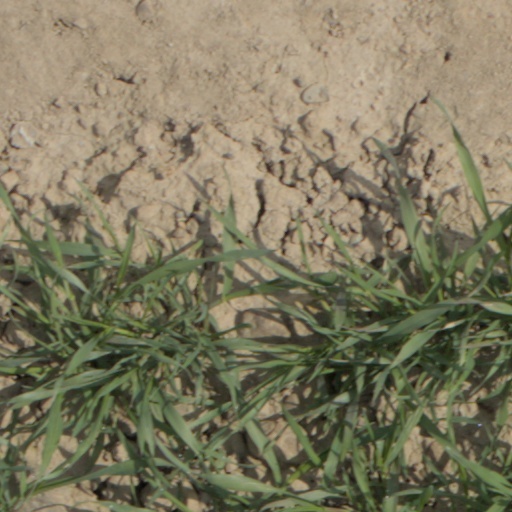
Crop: wheat